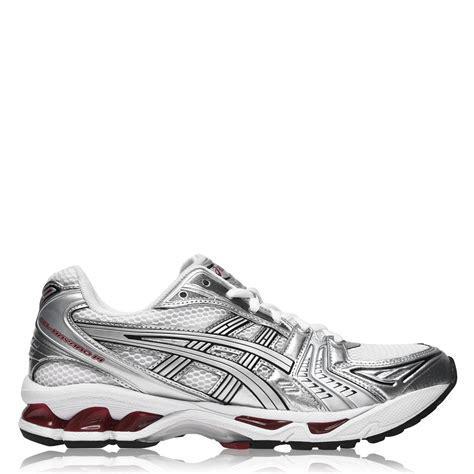
Brand: Asics
Model: Gel Kayano 14